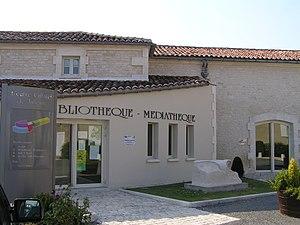
bibliothèque de Julienne
Julienne est une commune française du Sud-Ouest de la France, située dans le département de la Charente.